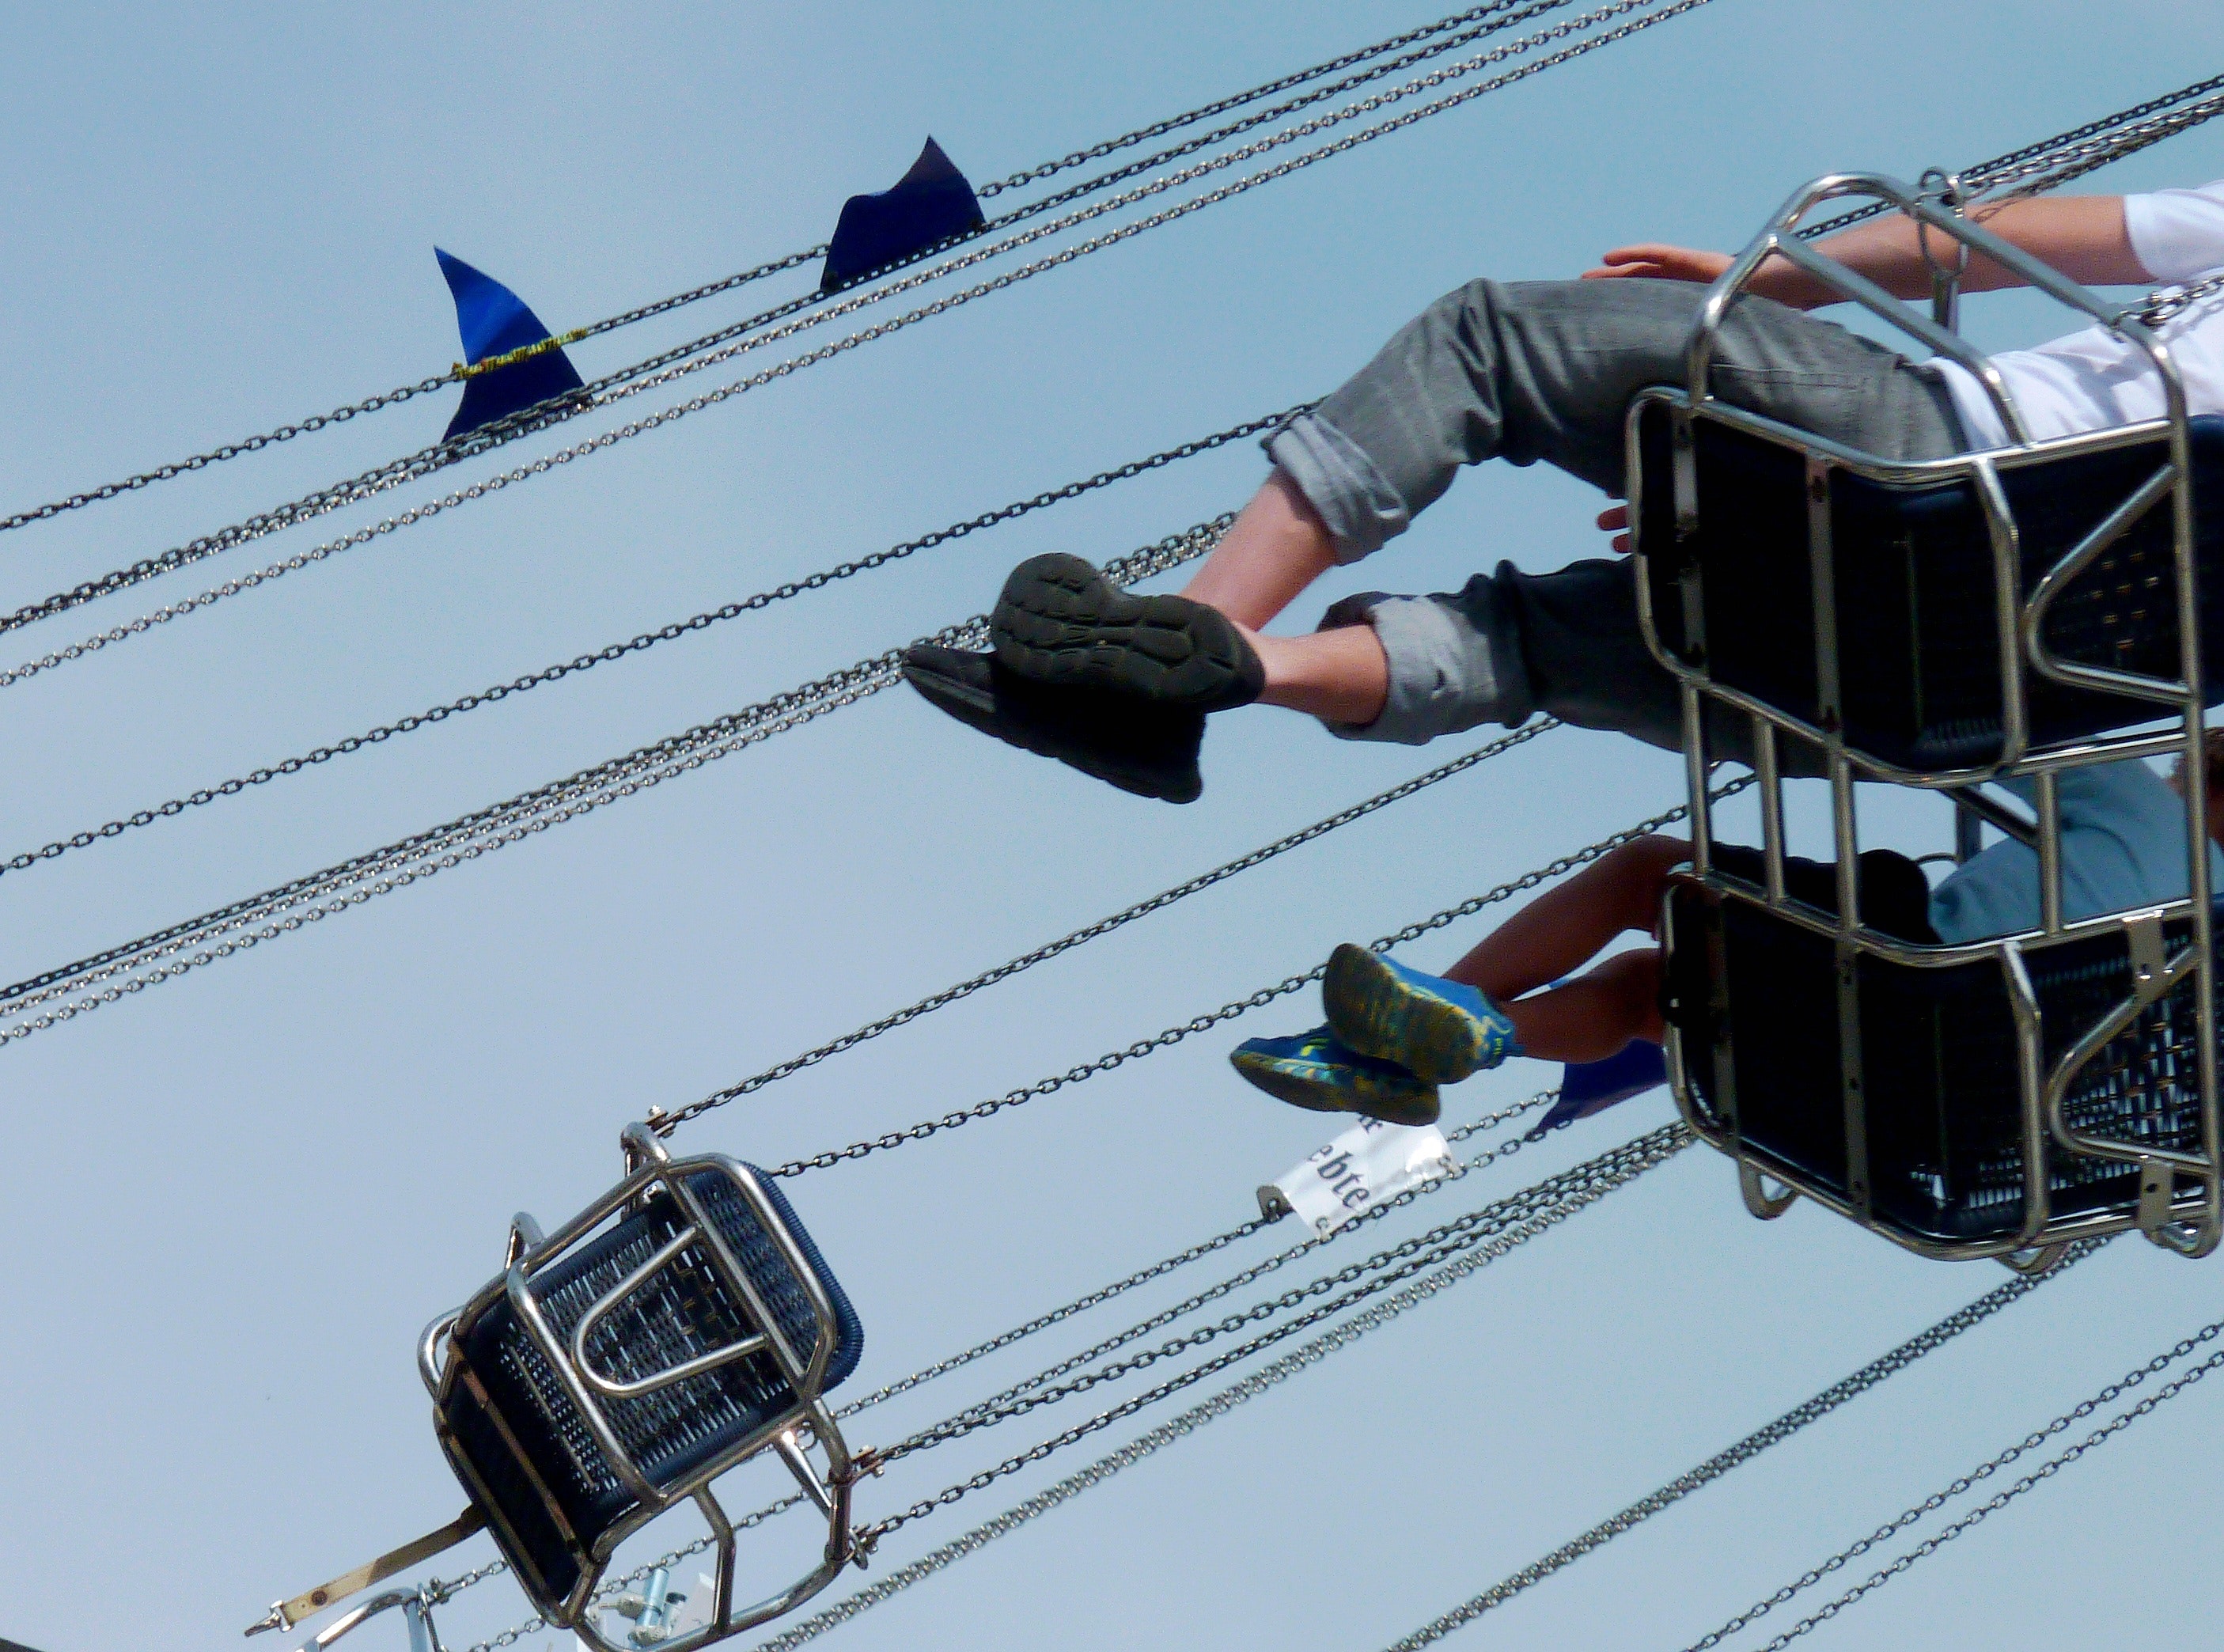
vehicle, wire